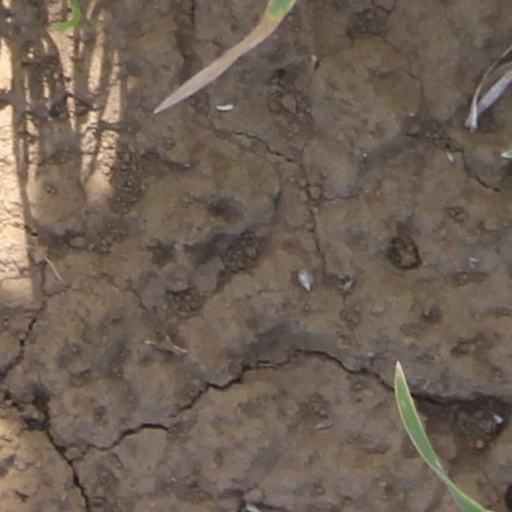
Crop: wheat